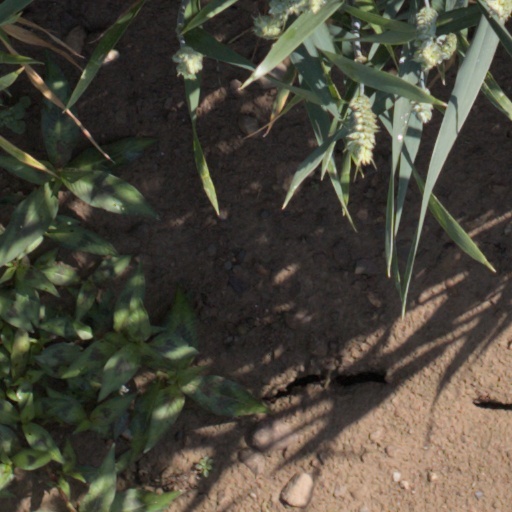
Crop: wheat